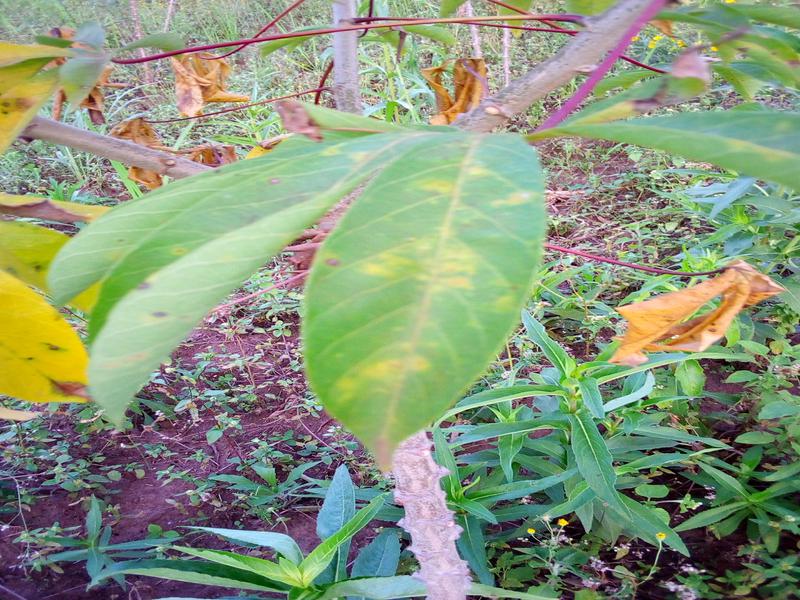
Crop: cassava
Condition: brown_streak_disease